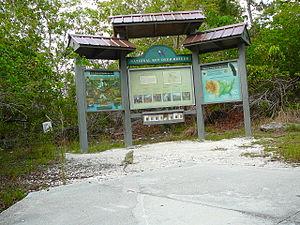
Le Blue Hole, littéralement « Trou Bleu » en anglais, est un petit plan d'eau artificiel au centre de Big Pine Key, une île des États-Unis d'Amérique située dans l'océan Atlantique au sein des Lower Keys, dans l'archipel des Keys, et qui relève, d'un point de vue administratif, du comté de Monroe, dans le sud de la Floride. Il s'agit d'une carrière d'oolithe abandonnée qui servit peut-être à la construction d'un chemin de fer au début du XXᵉ siècle, l'Overseas Railroad, ou plus sûrement durant les travaux routiers conduits à proximité quelques décennies plus tard.